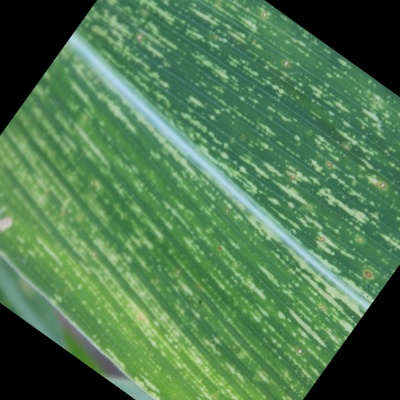
Label: Corn_(Maize)___Maize_Streak_Virus